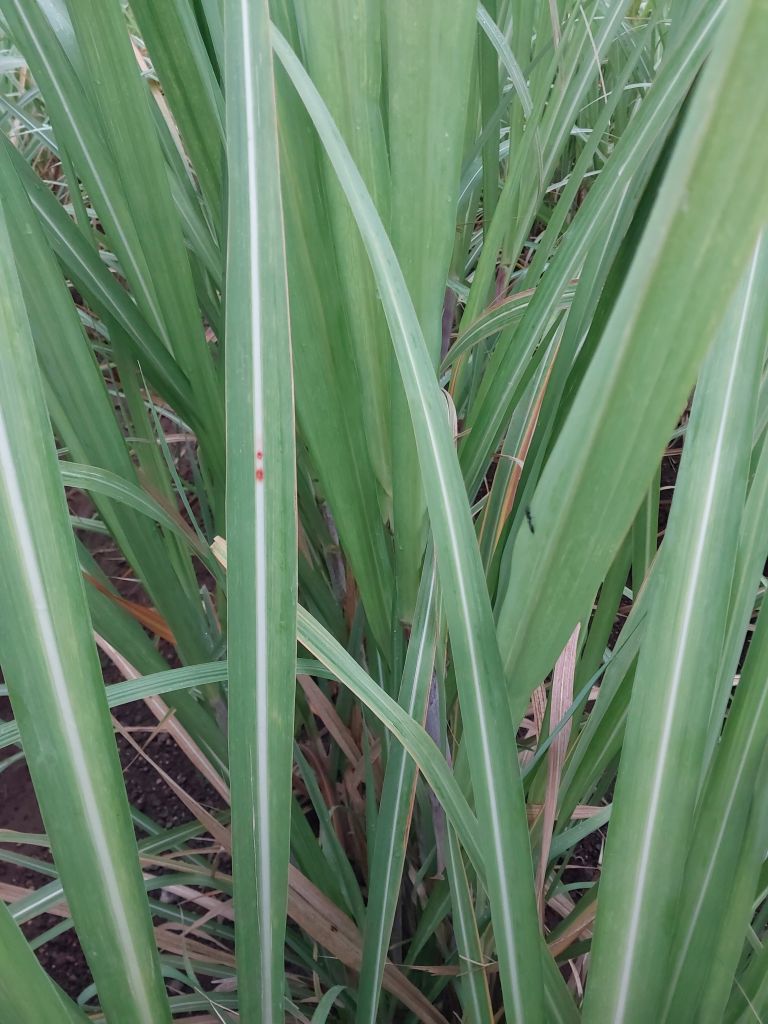
Label: Brown Spot